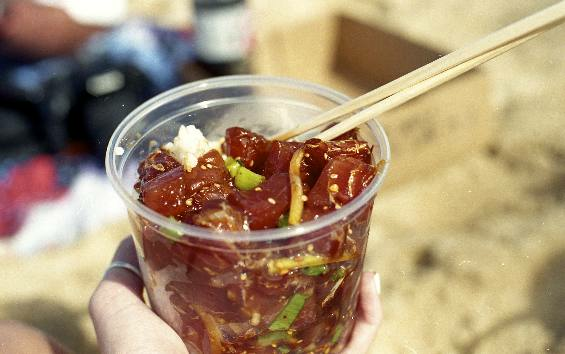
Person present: No